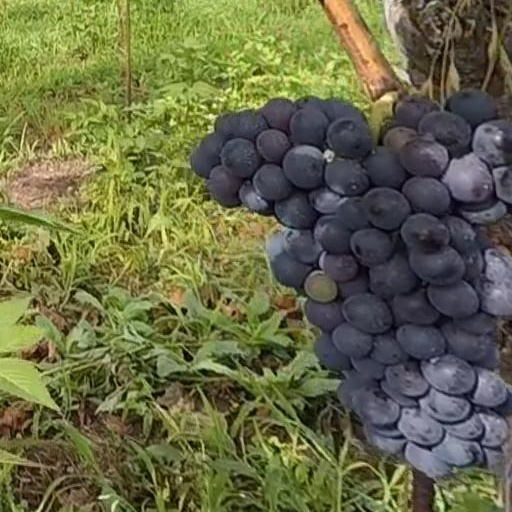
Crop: grape